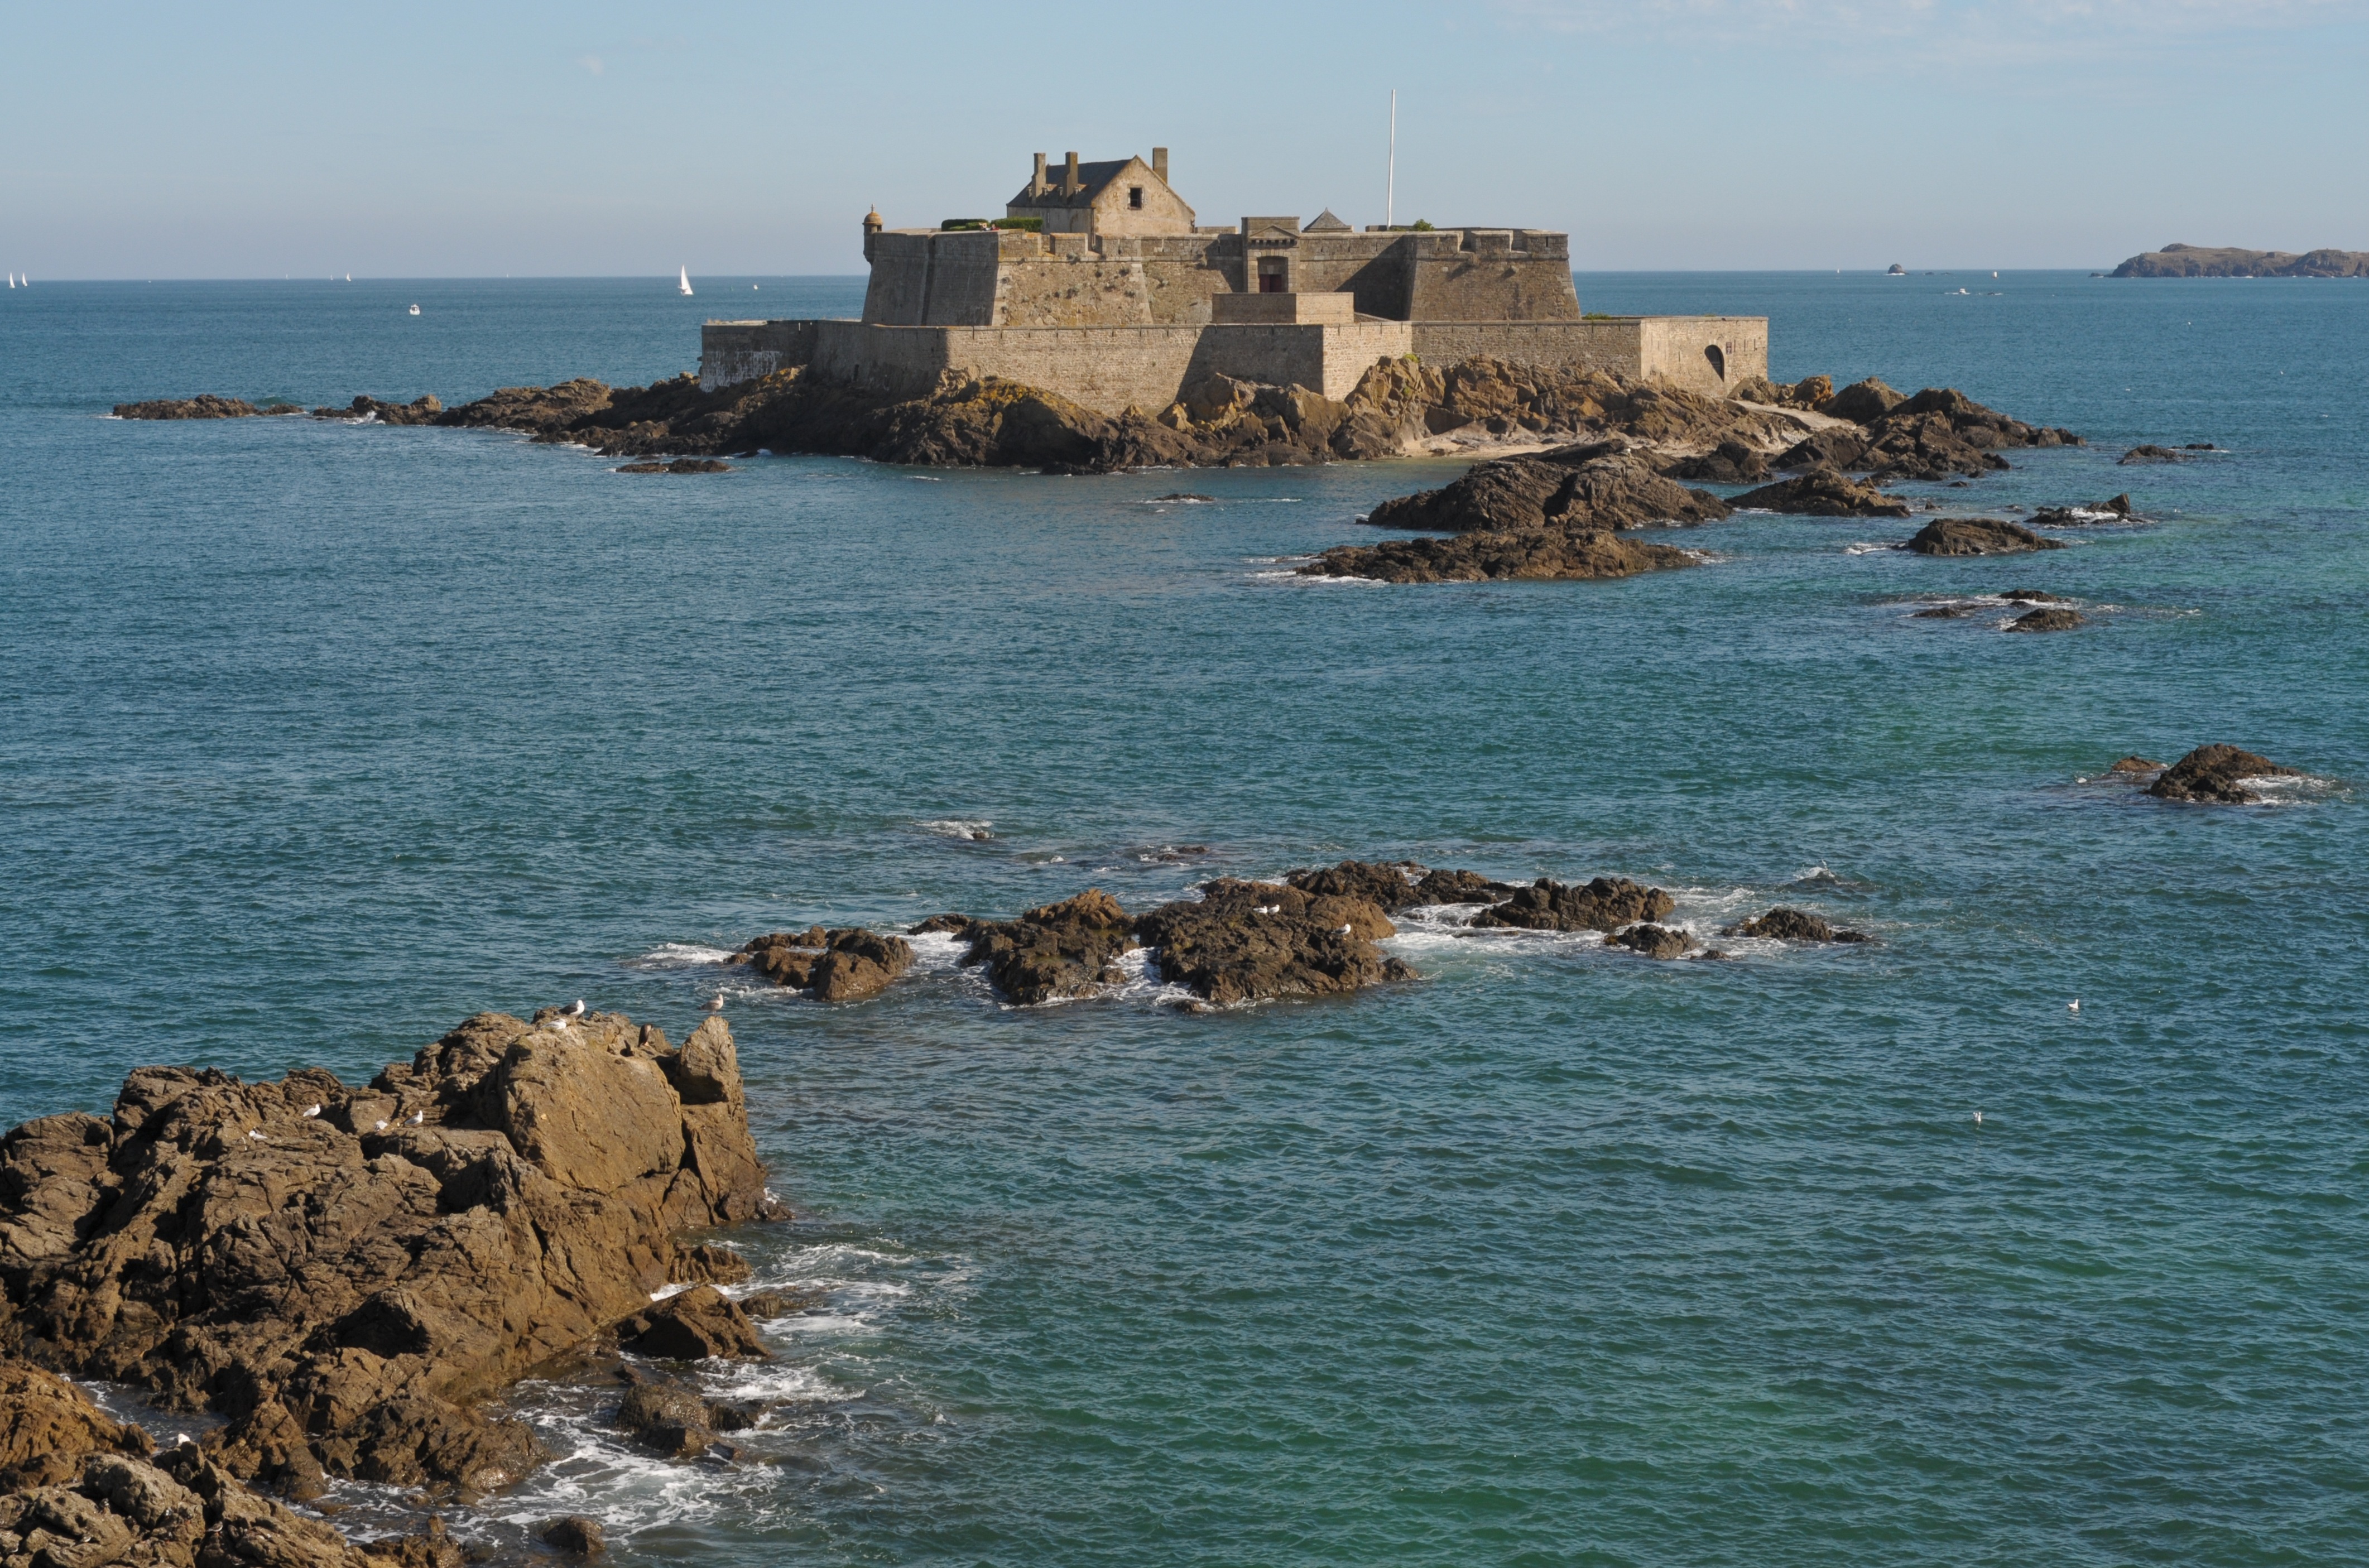
beach, sea, coast, rock, ocean, shore, wave, vacation, cliff, cove, tower, bay, island, stack, terrain, body of water, headland, fort, breakwater, cape, islet, saint malo